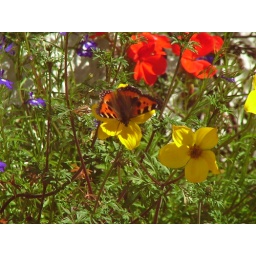
sitting in the window box........